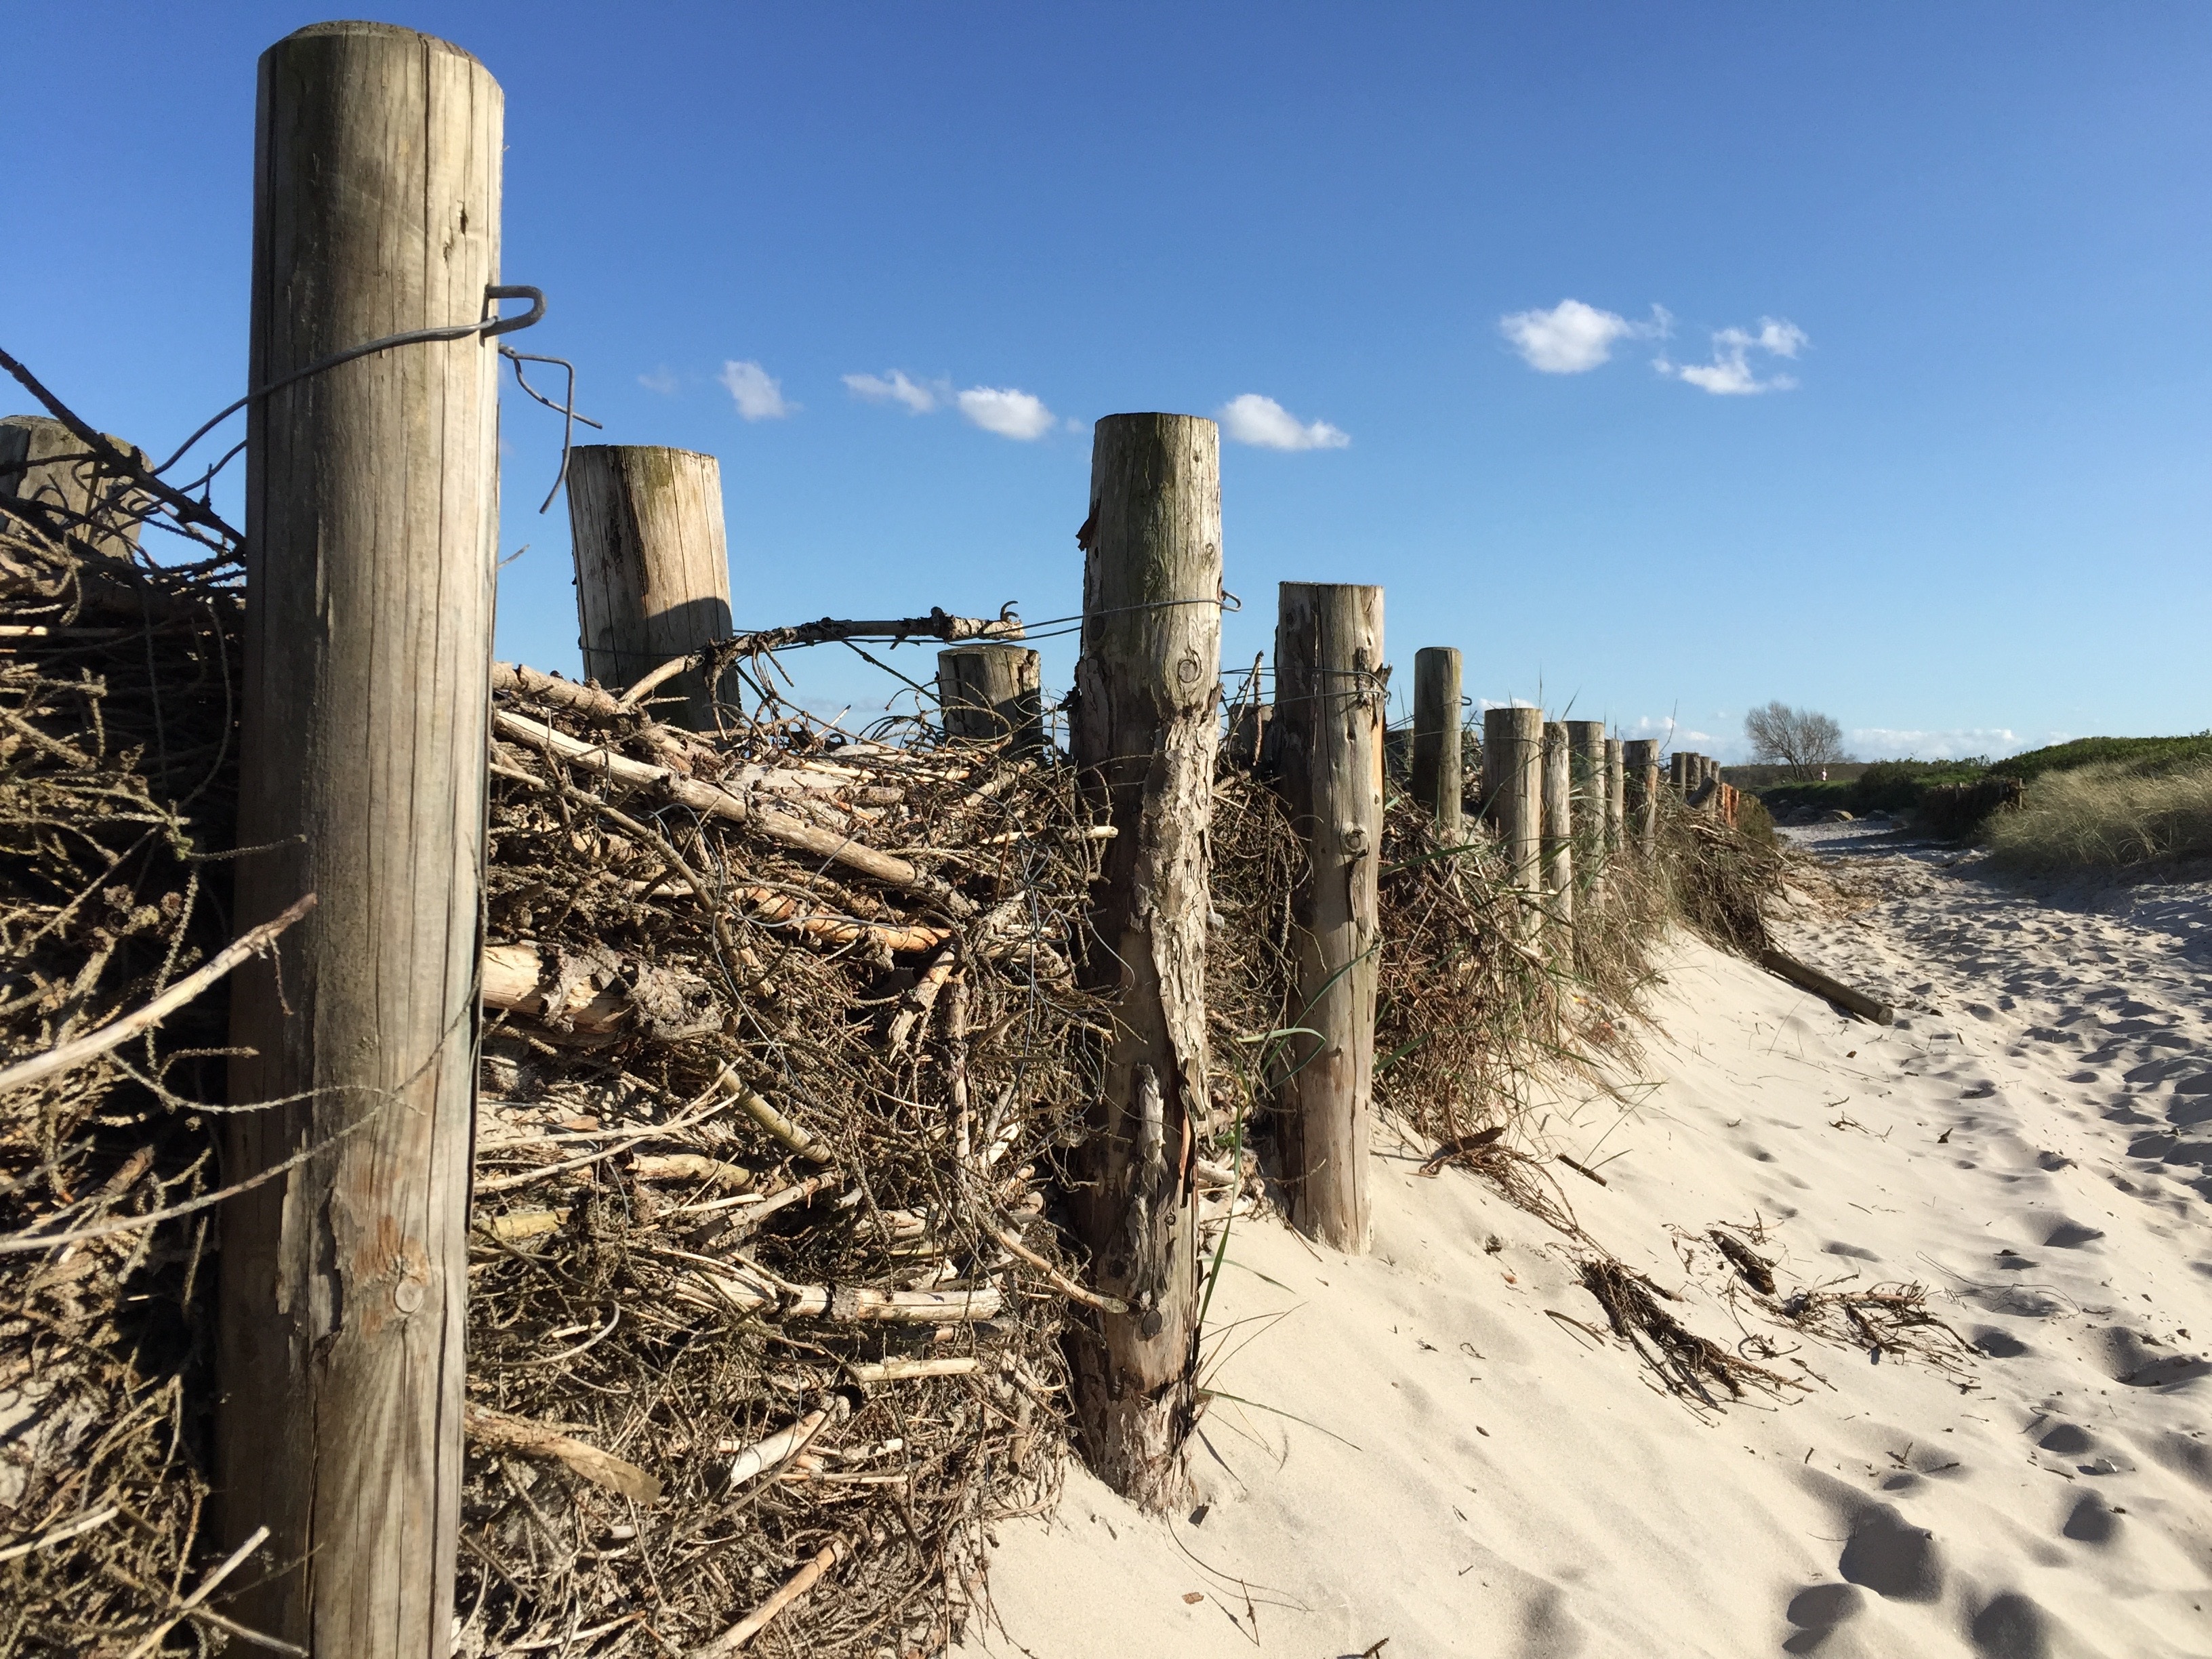
beach, sea, wood, lake, wall, ruins, germany, habitat, baltic sea, rural area, natural environment